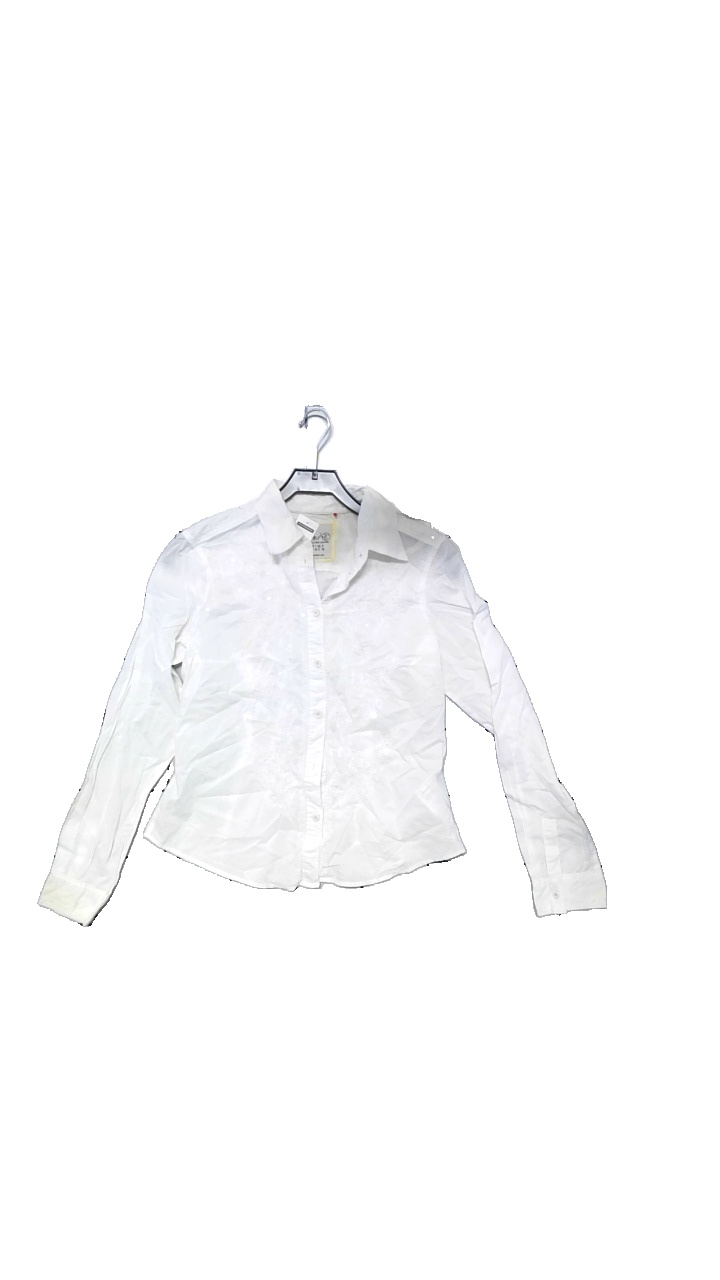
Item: Blouse (Ladies)
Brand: Esprit
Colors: White
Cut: Regular
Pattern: Embroidered
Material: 100% cotton
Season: All
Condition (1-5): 4
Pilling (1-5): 3
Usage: Reuse
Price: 50-100